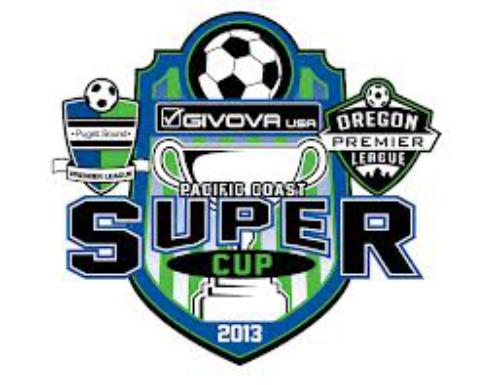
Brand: Givova
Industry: Clothes